The Big Book (Alcoholics Anonymous)

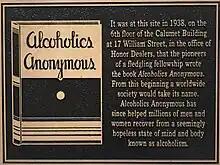
Plaque at site of Calumet Building

Much of the book was written in 1938 at the Calumet Building in Newark, New Jersey (the site of first 'headquarters' of Alcoholics Anonymous), using the secretarial services provided by Ruth Hock.